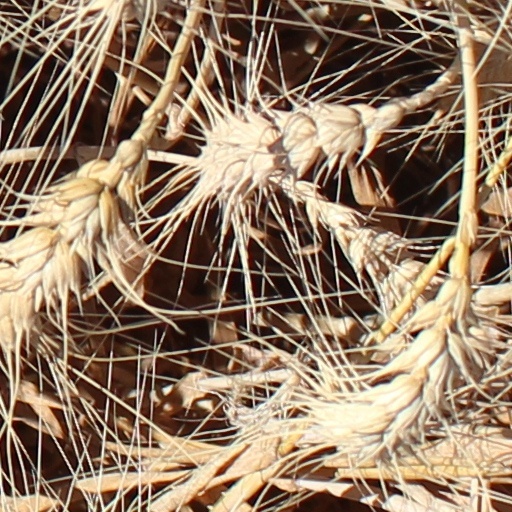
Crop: wheat